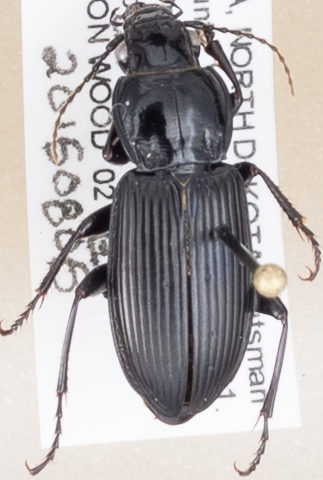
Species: Pterostichus melanarius melanarius
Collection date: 2015-08-05
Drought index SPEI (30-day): -0.788
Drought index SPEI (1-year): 0.23
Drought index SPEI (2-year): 0.54